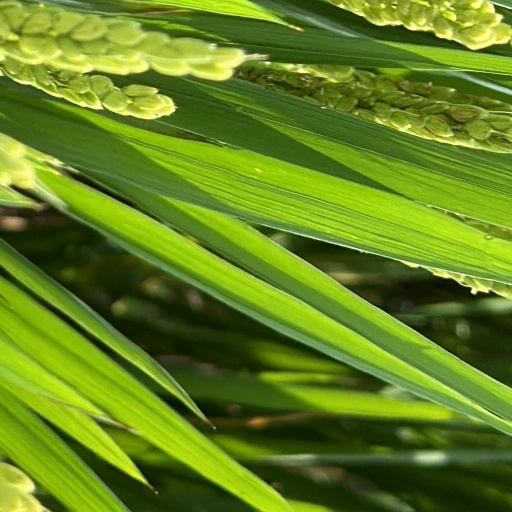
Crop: rice